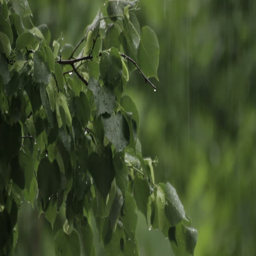
rain on a background of green trees